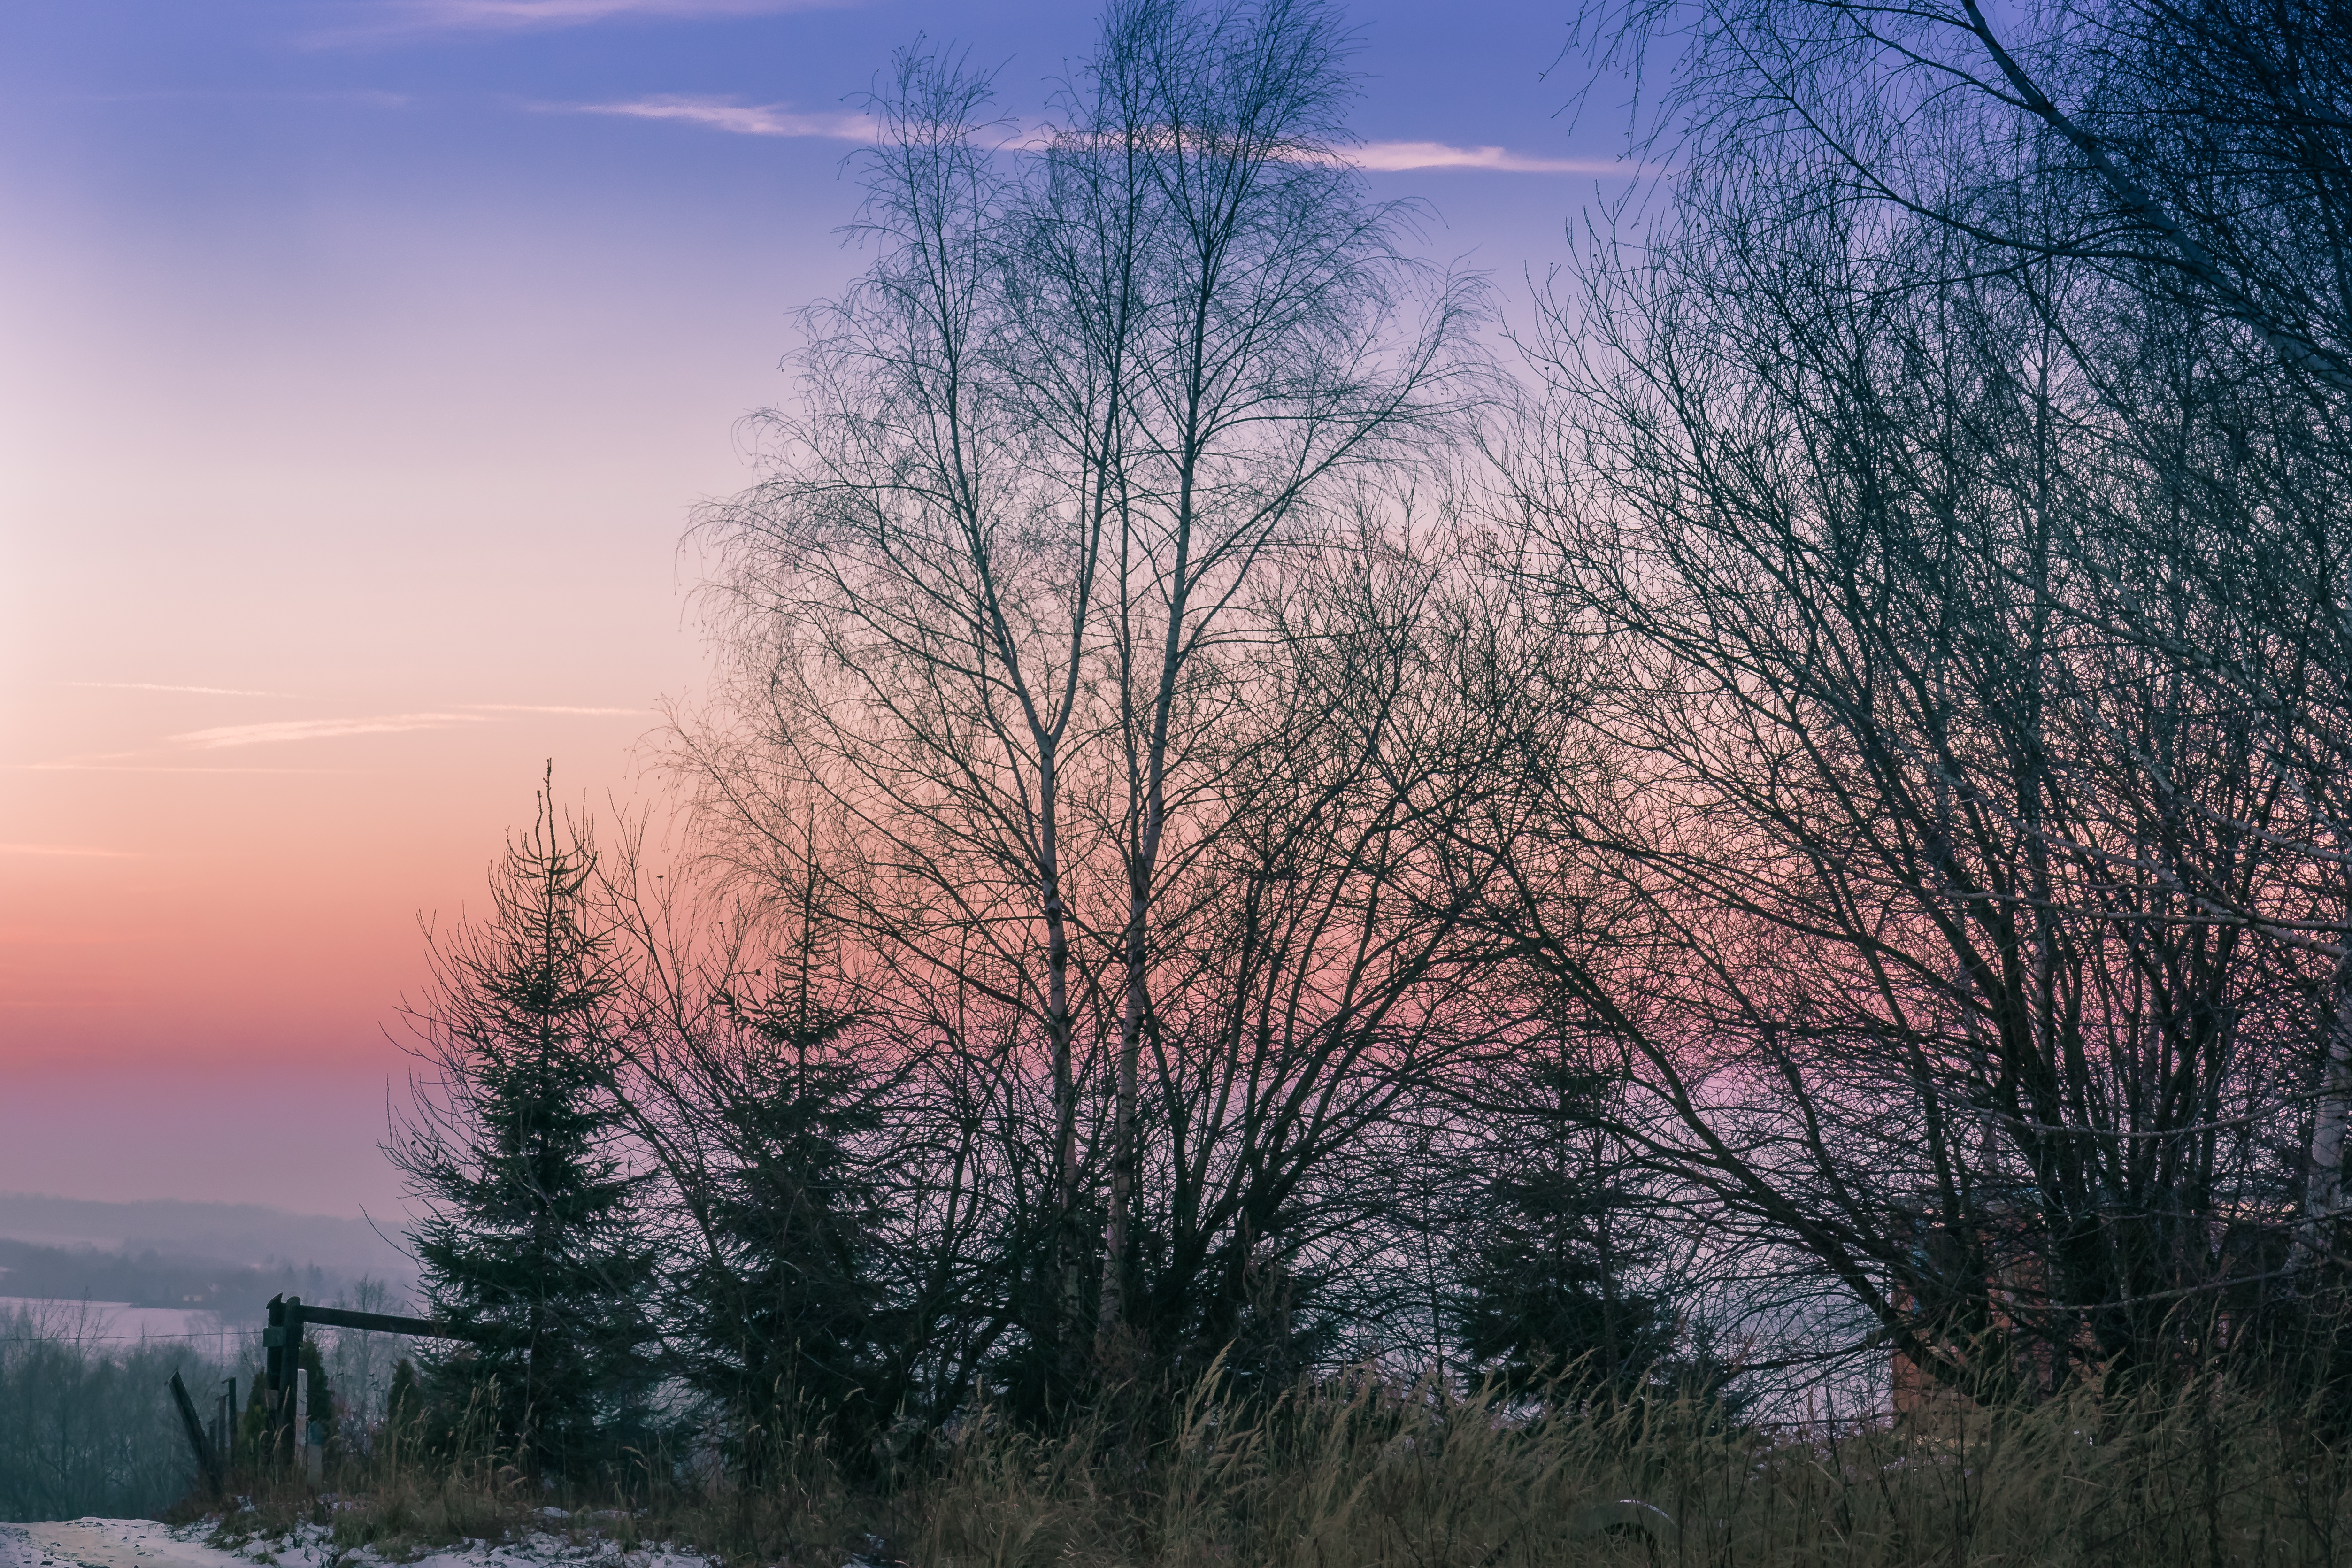
landscape, tree, nature, grass, branch, snow, winter, cloud, plant, sky, sun, fog, sunrise, sunset, mist, sunlight, morning, frost, dawn, atmosphere, dusk, evening, twilight, birch, scenery, weather, season, winter landscape, west, the sun, the beauty of nature, atmospheric phenomenon, woody plant